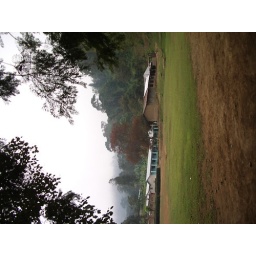
The school and field beside our house